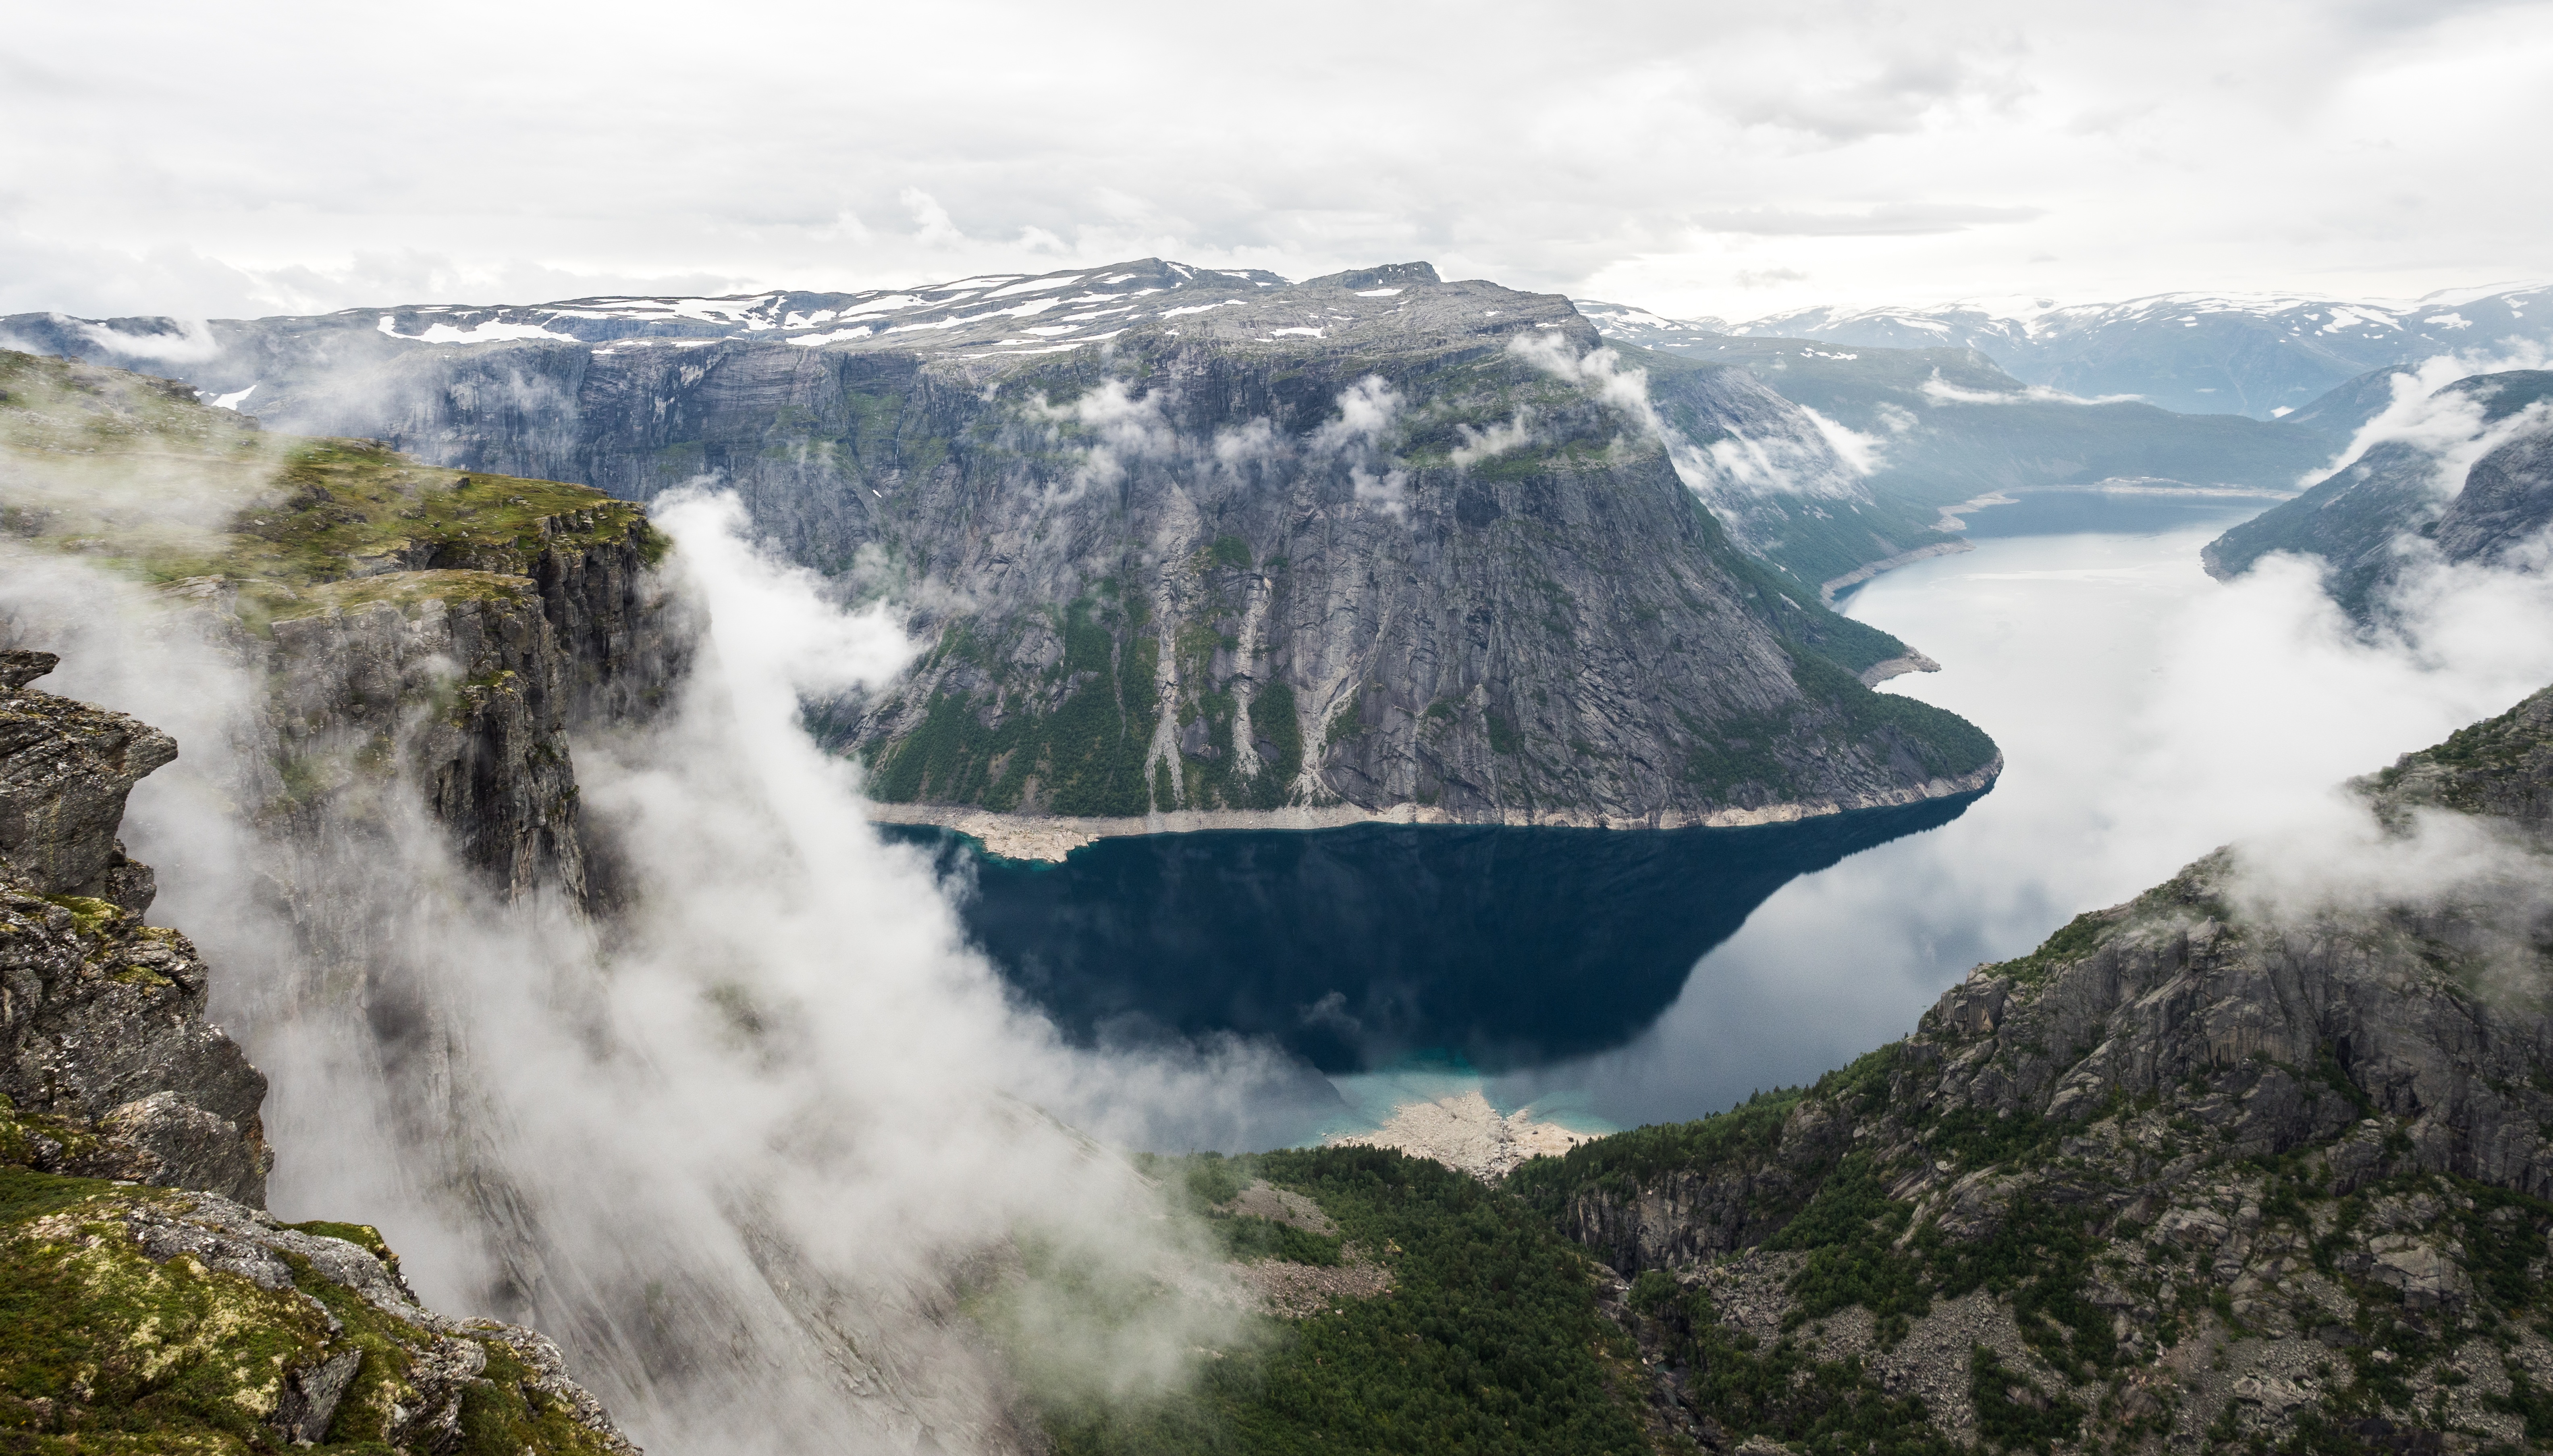
landscape, water, waterfall, mountain, fog, mist, river, mountain range, scenic, rocky, fjord, national park, body of water, outdoors, water feature, atmospheric phenomenon, glacial landform, geological phenomenon